Harry Pollitt

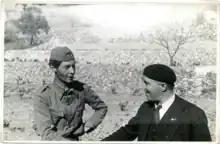
Pollitt "(right)" meets David Guest in Spain

During the 1936–39 Spanish Civil War Pollitt visited the country five times, each time giving speeches to the British Battalion that was part of one of the International Brigades supporting the Republican side. Pollitt also played a role in approving or vetoing applications from British volunteers to join the International Brigades. One such veto was against George Orwell, who Pollitt believed to be politically unreliable. Pollitt was also tasked with writing letters of condolence to the families of British communists killed in Spain.